DS Penske

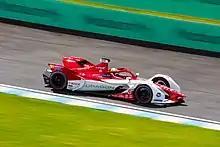
Joel Eriksson with the Penske EV-5 at the 2021 Puebla ePrix.

In November 2020, Sette Câmara was confirmed as a full-time driver for the upcoming 2020–21 season. The following month, Müller was confirmed as his partner. Dragon would start the season with the "Penske EV-4" powertrain from the previous season, only switching to "Penske EV-5" at the 2021 Monaco ePrix. In February 2021, Dragon announced a technical partnership with Bosch, who will help develop Dragon's powertrains for the Gen3 era of Formula E.